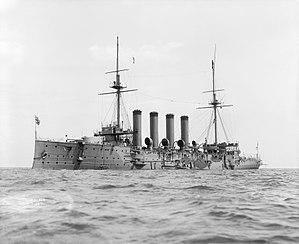
La classe Cressy était une classe de six croiseur cuirassés armés lancés entre décembre 1899 et mai 1901 pour la Royal Navy.
Le HMS Hogue est un croiseur cuirassé de classe Cressy de la Royal Navy. Le Hogue fut coulé par le sous-marin allemand, U-9, le 22 septembre 1914.